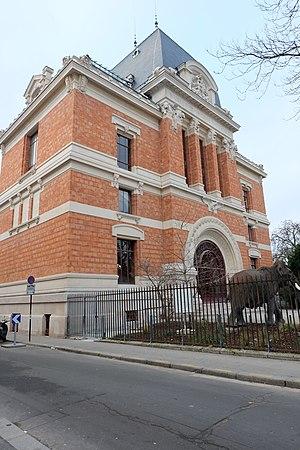
Façade (rénovée en 2015) de la galerie de Paléontologie et d'Anatomie comparée au Jardin des plantes, à Paris, en France. Object location48°